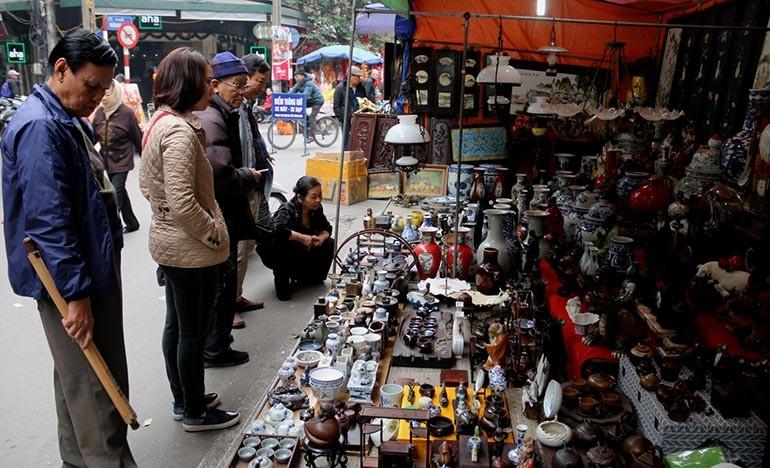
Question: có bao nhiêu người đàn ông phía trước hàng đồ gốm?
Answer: có ba người đàn ông phía trước hàng đồ gốm